Bethany Beach, Delaware

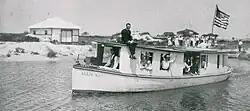
The motorboat "Allie May", which transported passengers between Rehoboth Beach and Bethany Beach from 1910 to 1912.

There is a lack of evidence of Native American activity in the Bethany Beach area. Prior to the arrival of European settlers in North America, Native American settlements appear to have been limited to the area north of the Indian River, north of what is now Bethany Beach; even after Europeans pushed the Native Americans—mostly Nanticokes—out of their coastal settlements in the mid-17th century, the Native Americans moved west to settle around Oak Orchard, Delaware, and in the Millsboro, Delaware, area rather than south toward what would become Bethany Beach. However, Native Americans are known to have visited the bays and rivers of the Atlantic coast of Delaware during the summer to fish, and it is possible that this included visits to the Bethany Beach area.